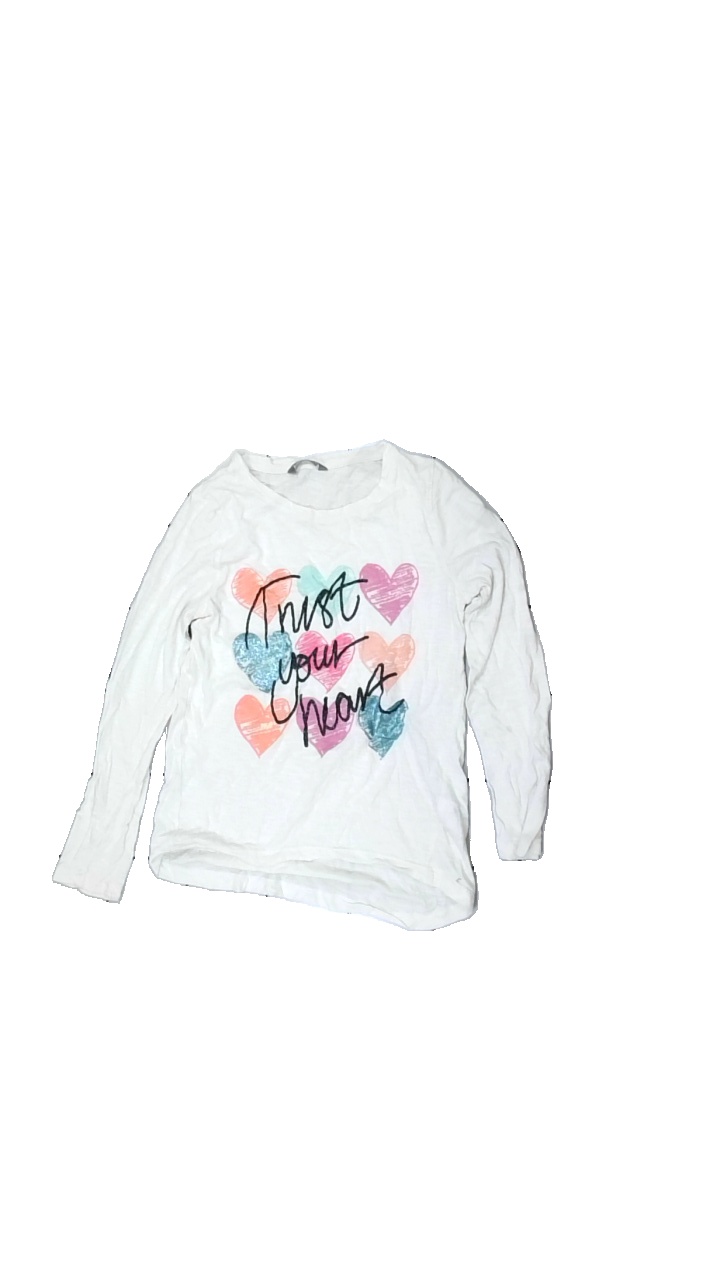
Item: Top (Children)
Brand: Lindex
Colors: Pink, Blue, White, Multicolor
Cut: C-collar
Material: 52% Viscose 48% Cotton
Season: All
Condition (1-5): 5
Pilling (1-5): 5
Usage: Reuse
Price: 50-100